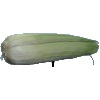
Label: Corn Husk 1